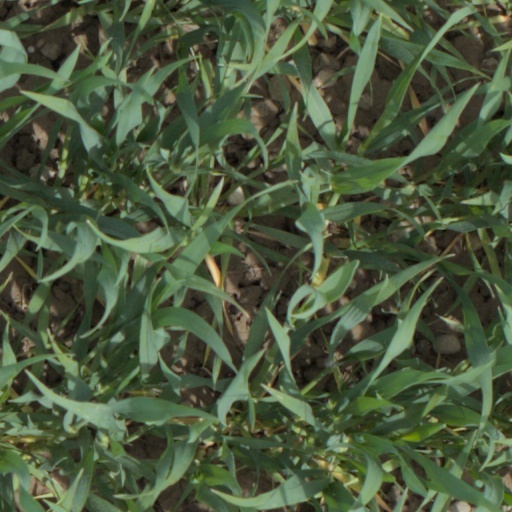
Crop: wheat